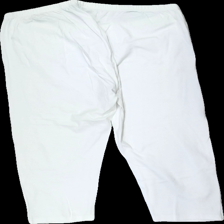
View: back
Type: Tights
Category: Ladies
Brand: Not in the list
Brand text on label: more
Colors: White
Material: 100% cotton
Cut: Cropped
Size: 56
Season: All
Stains: Major
Damage location: top center
Damage 2: fläckar
Damage 2 location: bottom left
Damage 3 location: top right
Price range: <50
Recommended usage: Export
Description: vita korta tights, fläckar ben, nopprig mellan benen